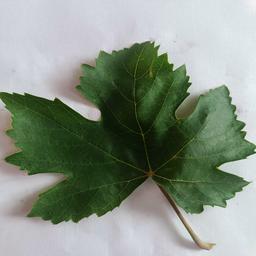
Label: Healthy Leaves